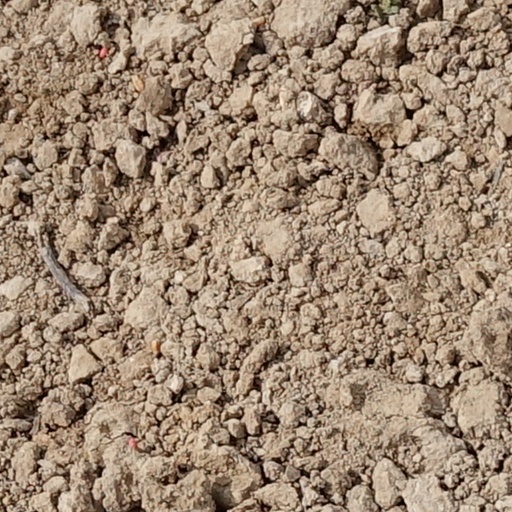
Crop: wheat